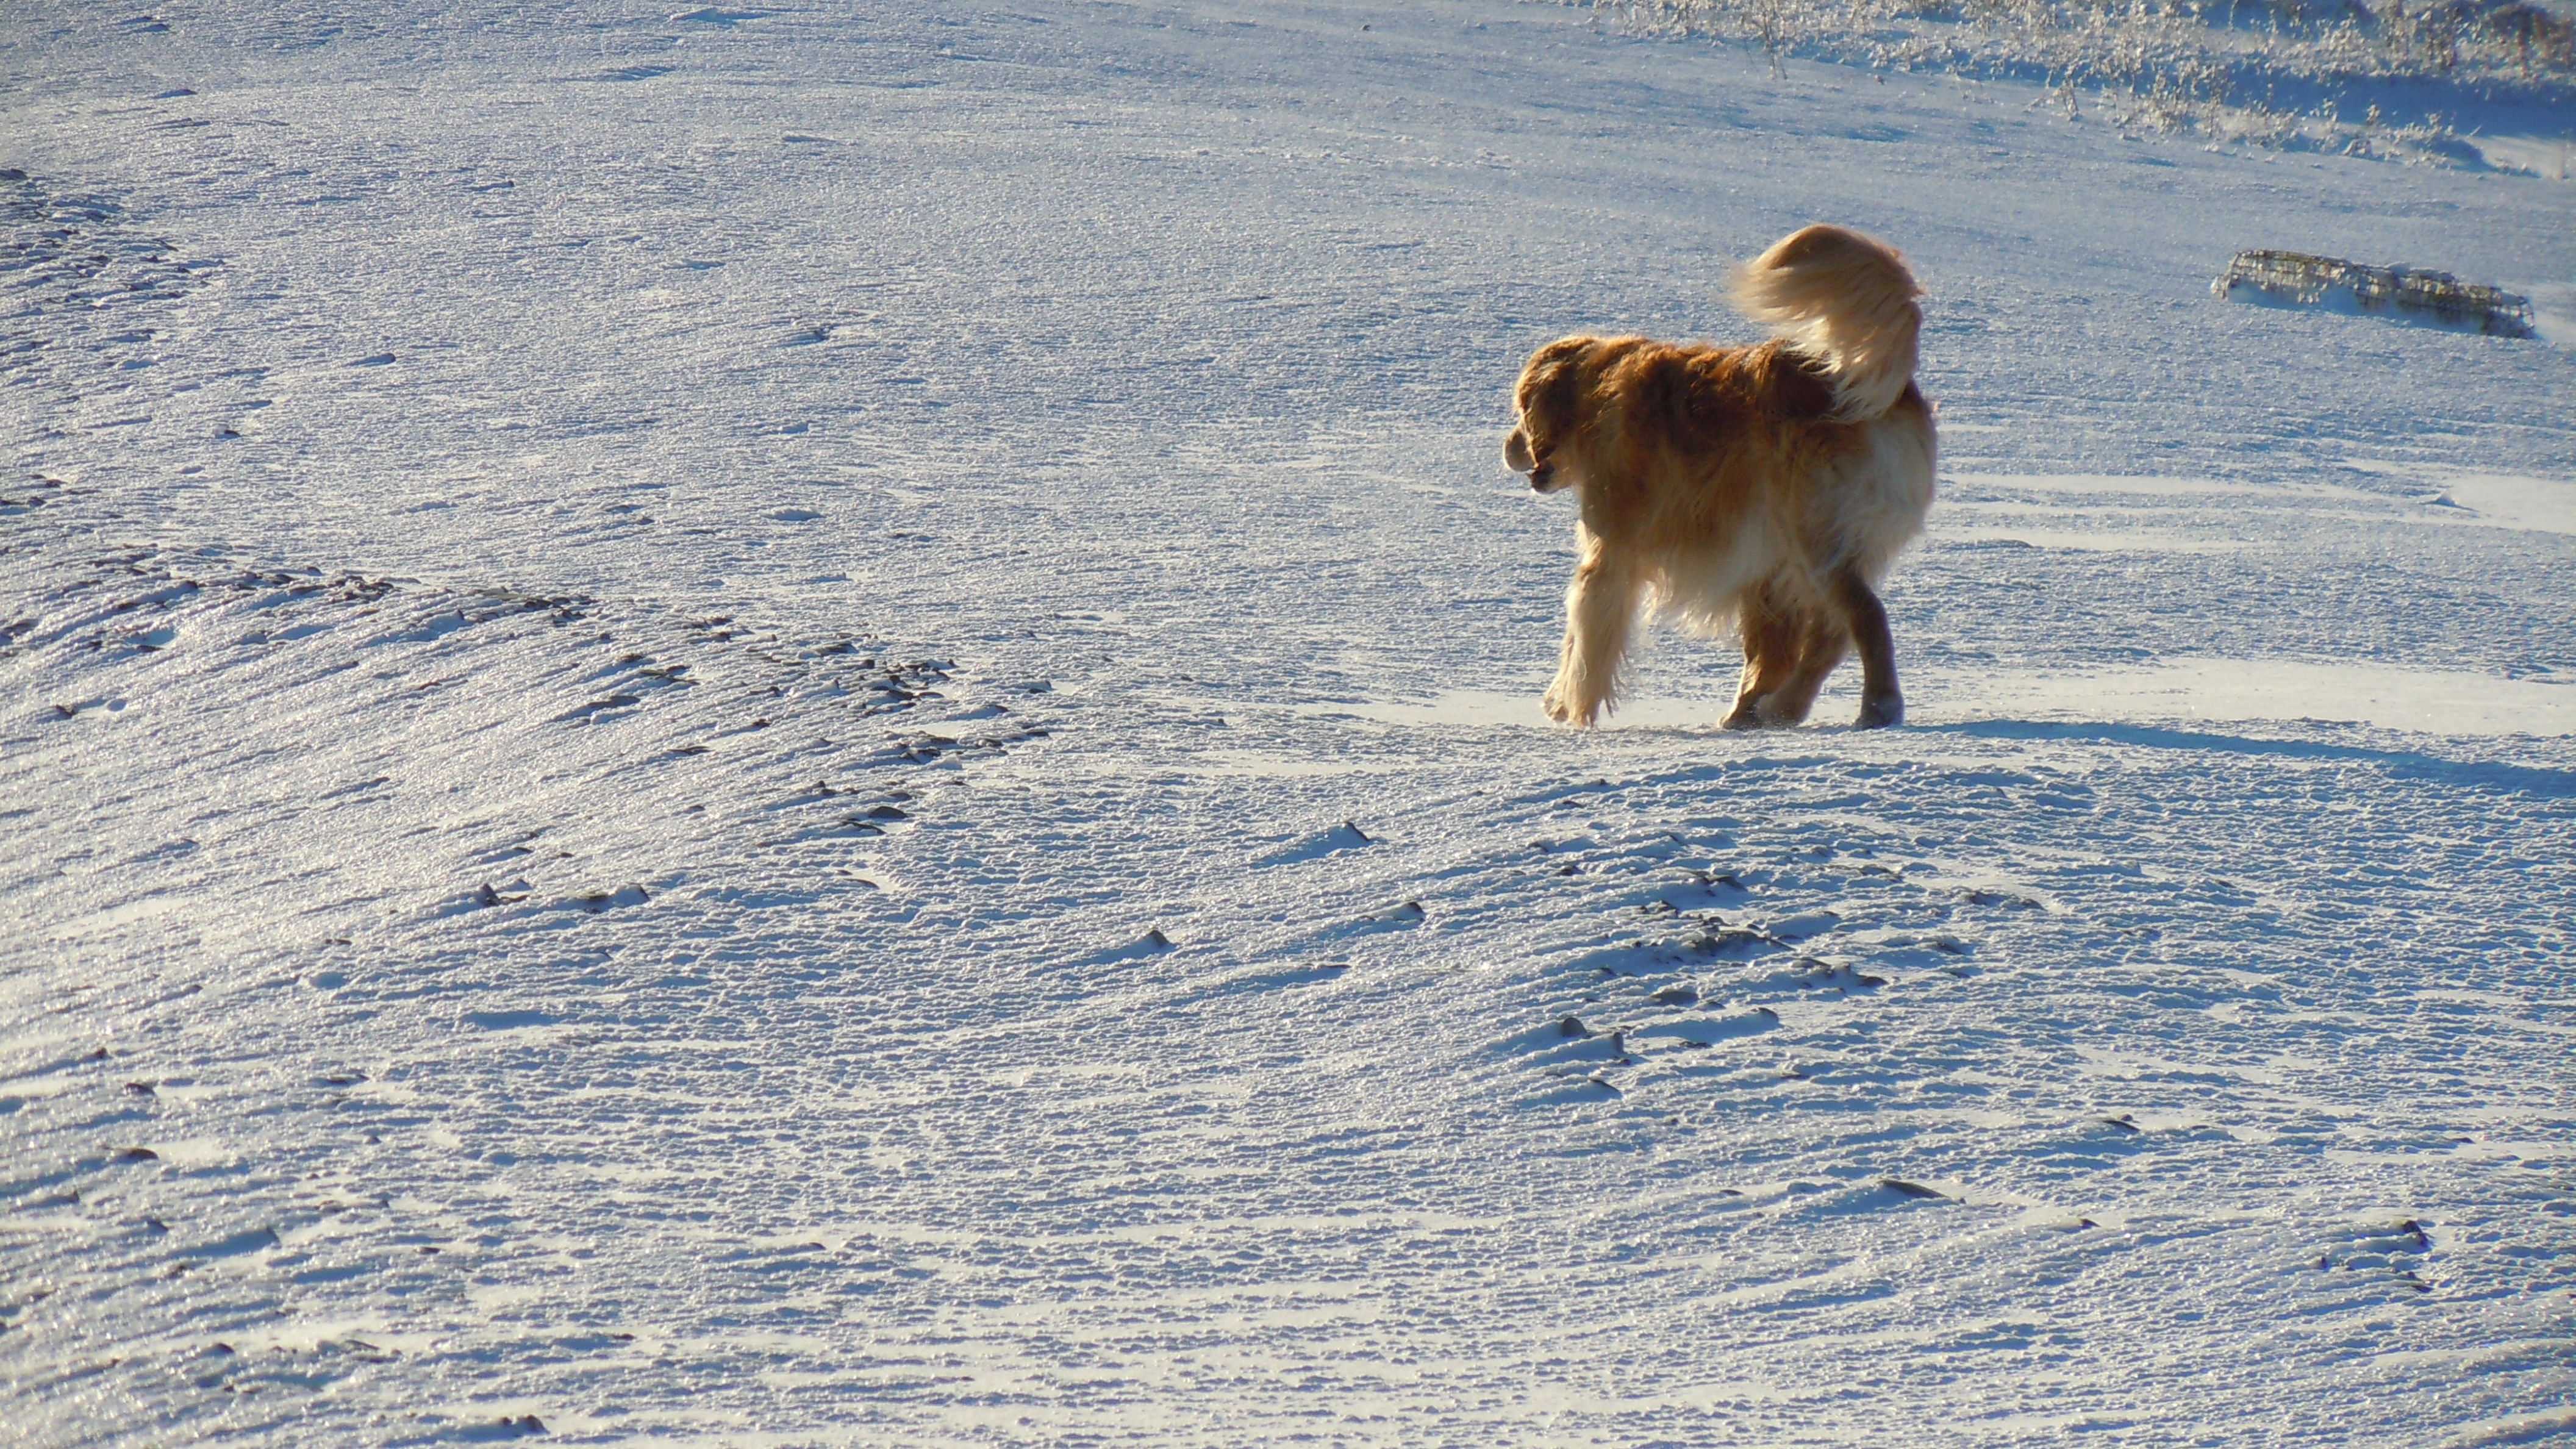
snow, winter, running, puppy, dog, canine, pet, weather, mammal, arctic, playful, golden retriever, retriever, tundra, doggy, dog like mammal, dog breed group